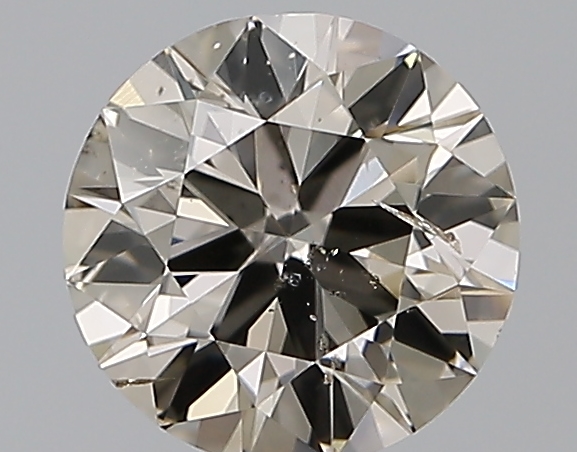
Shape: round
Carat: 1.01
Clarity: SI2
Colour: M
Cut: VG
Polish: EX
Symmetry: VG
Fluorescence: N
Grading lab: GIA
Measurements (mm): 6.45 x 6.5 x 3.9